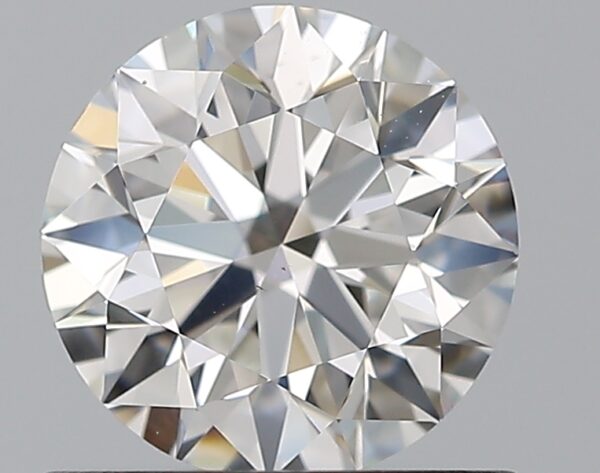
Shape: round
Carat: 0.8
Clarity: VS1
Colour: F
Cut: EX
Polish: EX
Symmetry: EX
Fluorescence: N
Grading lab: GIA
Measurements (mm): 5.9 x 5.93 x 3.71